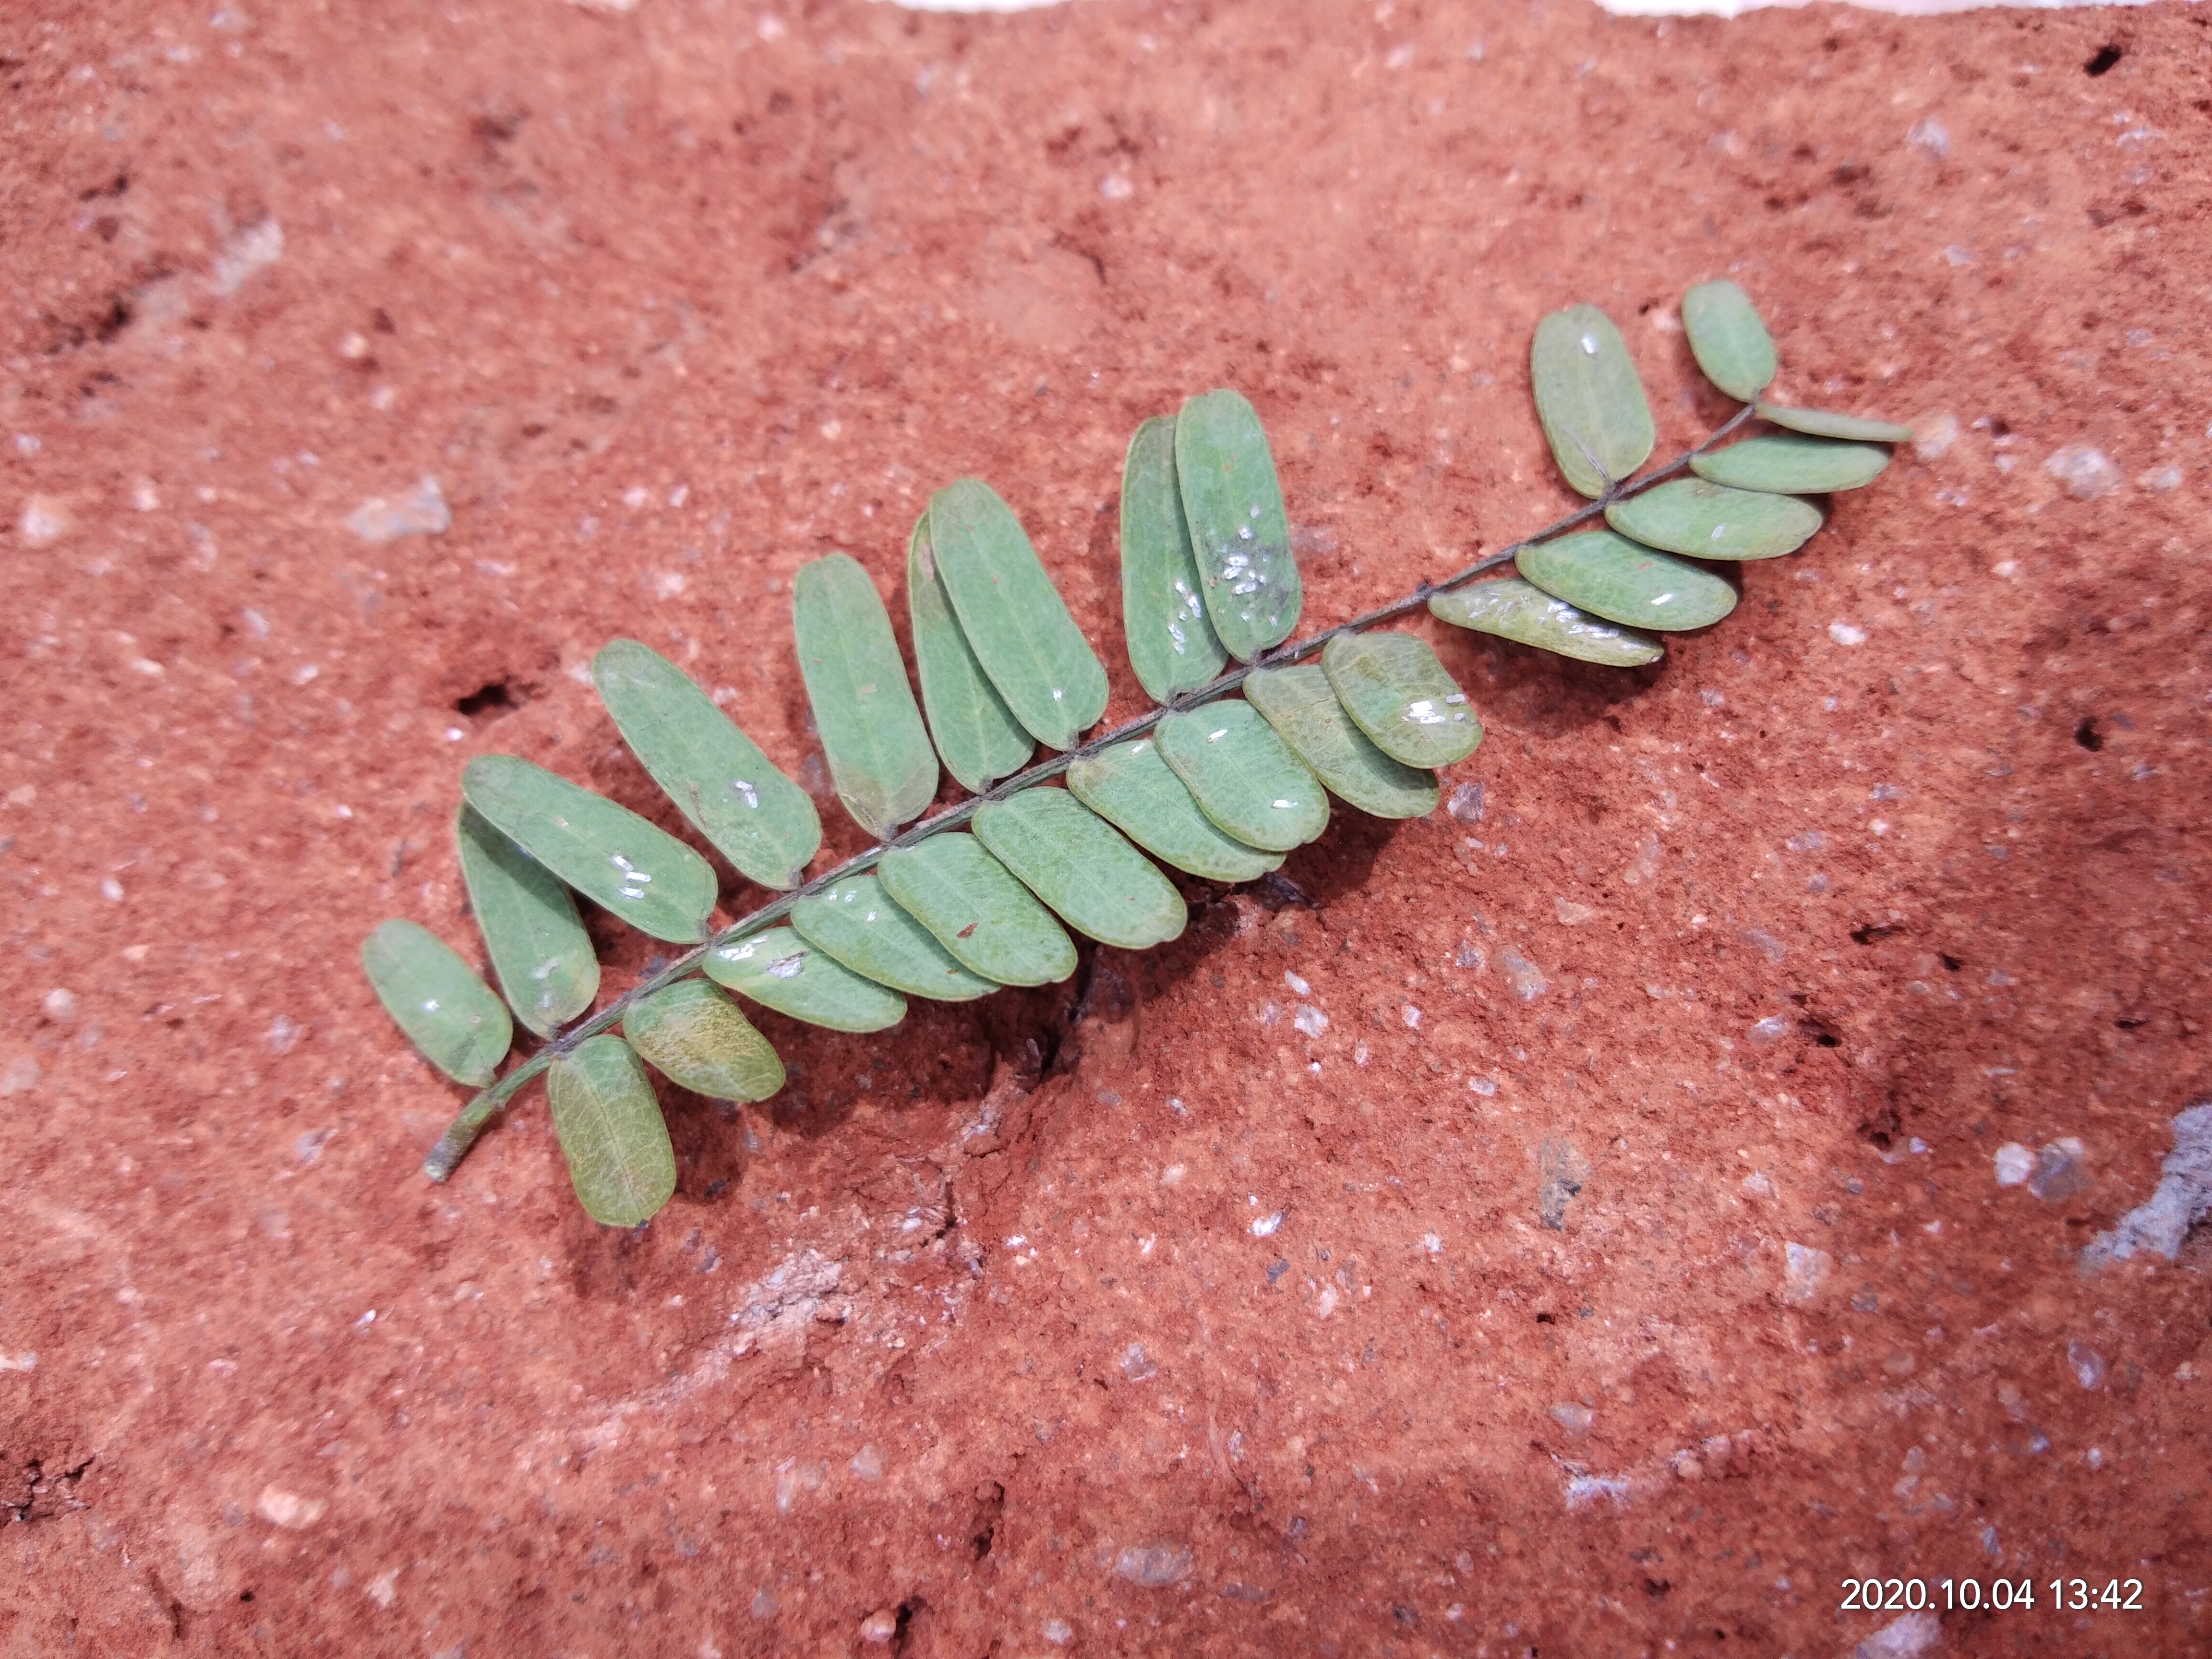
Plant: Tamarind